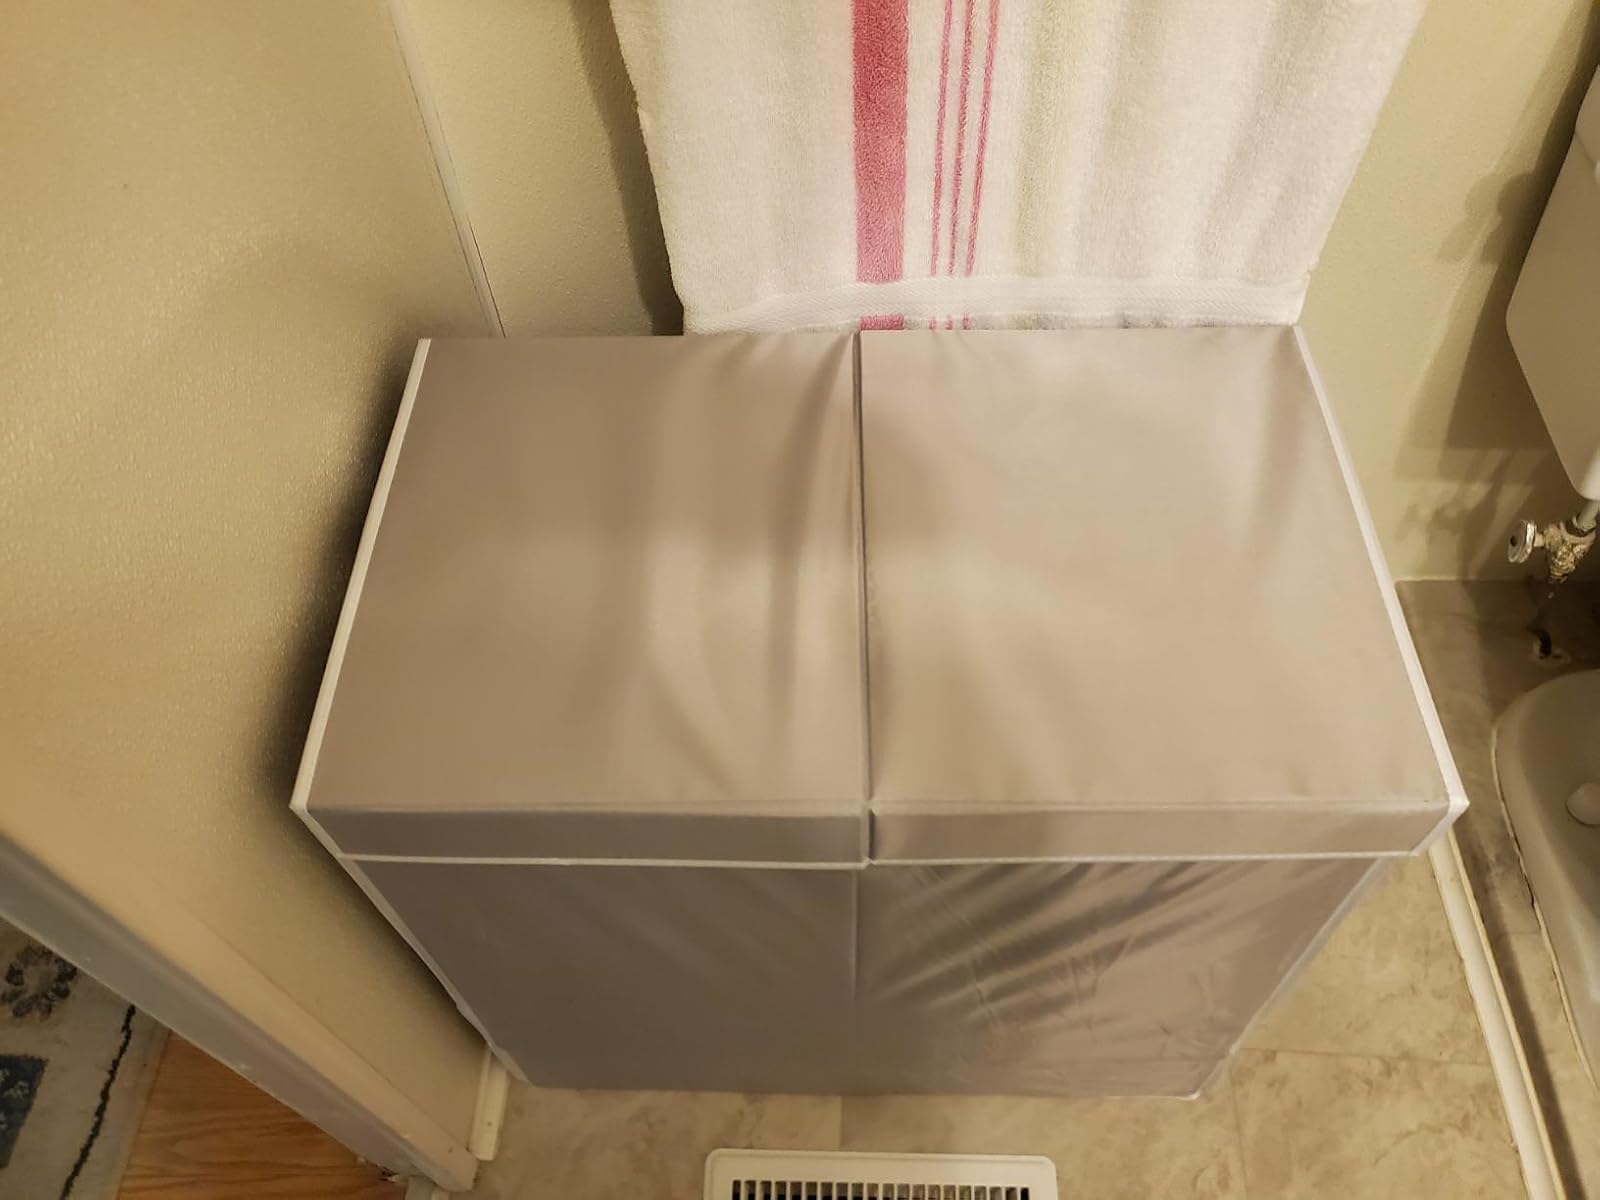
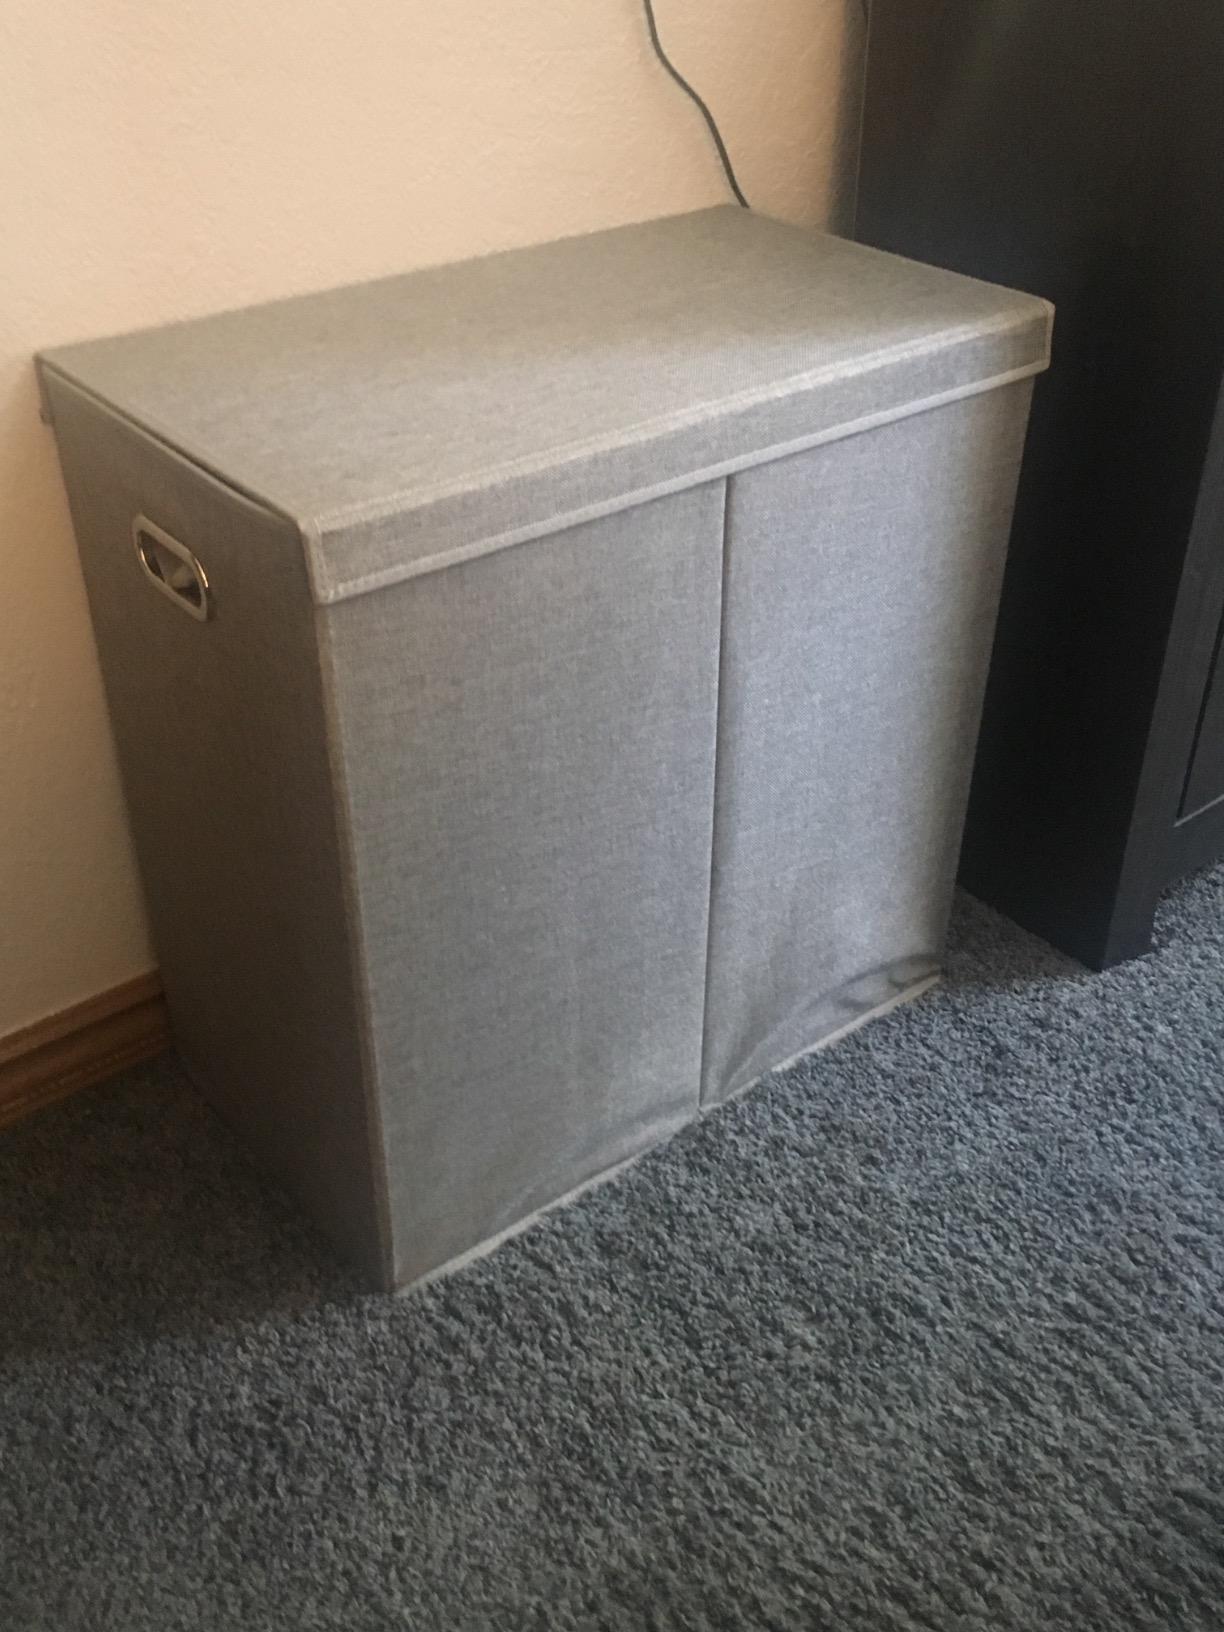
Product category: items_hamper
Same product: no